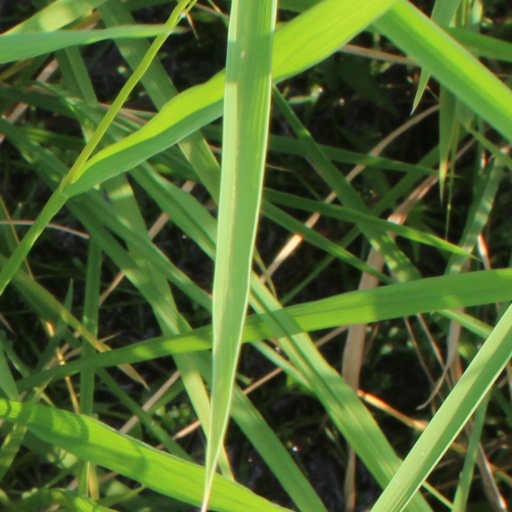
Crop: rice